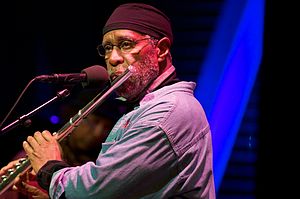
Bennie Maupin
Bennie Maupin er en amerikansk jazzsaxofonist, fløjtenist og basklarinetist.